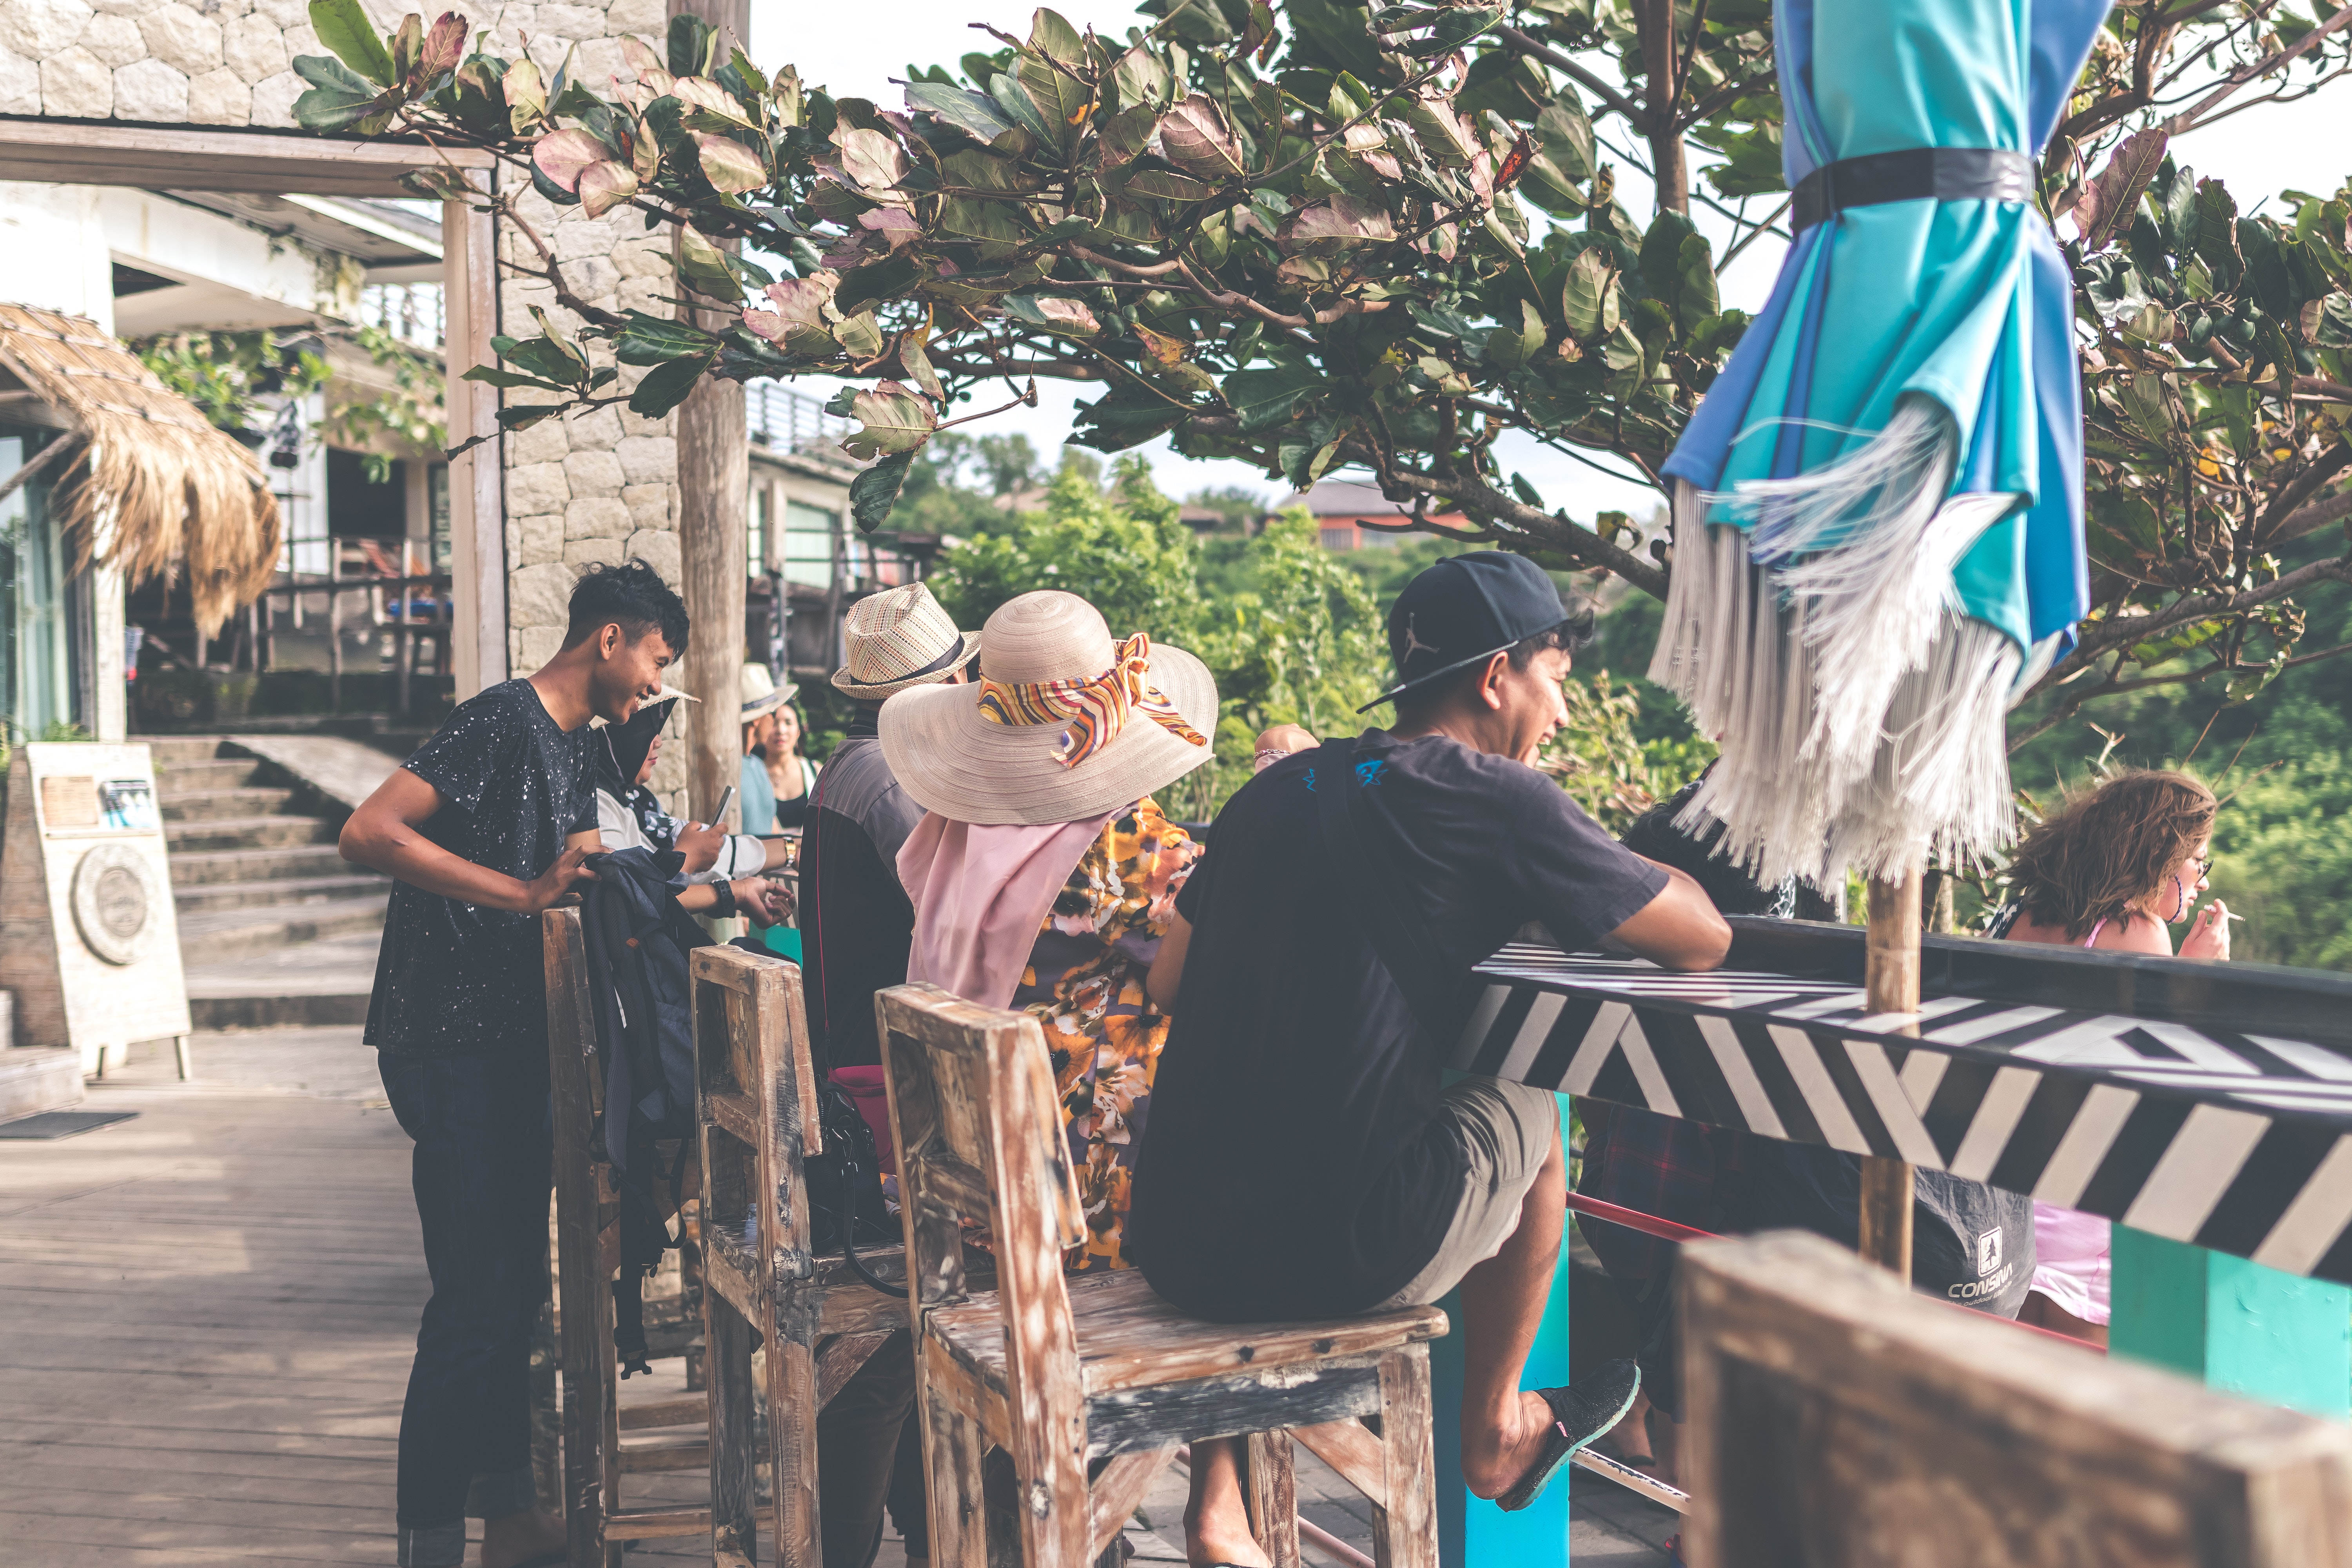
tree, adaptation, vacation, plant, street, tourism